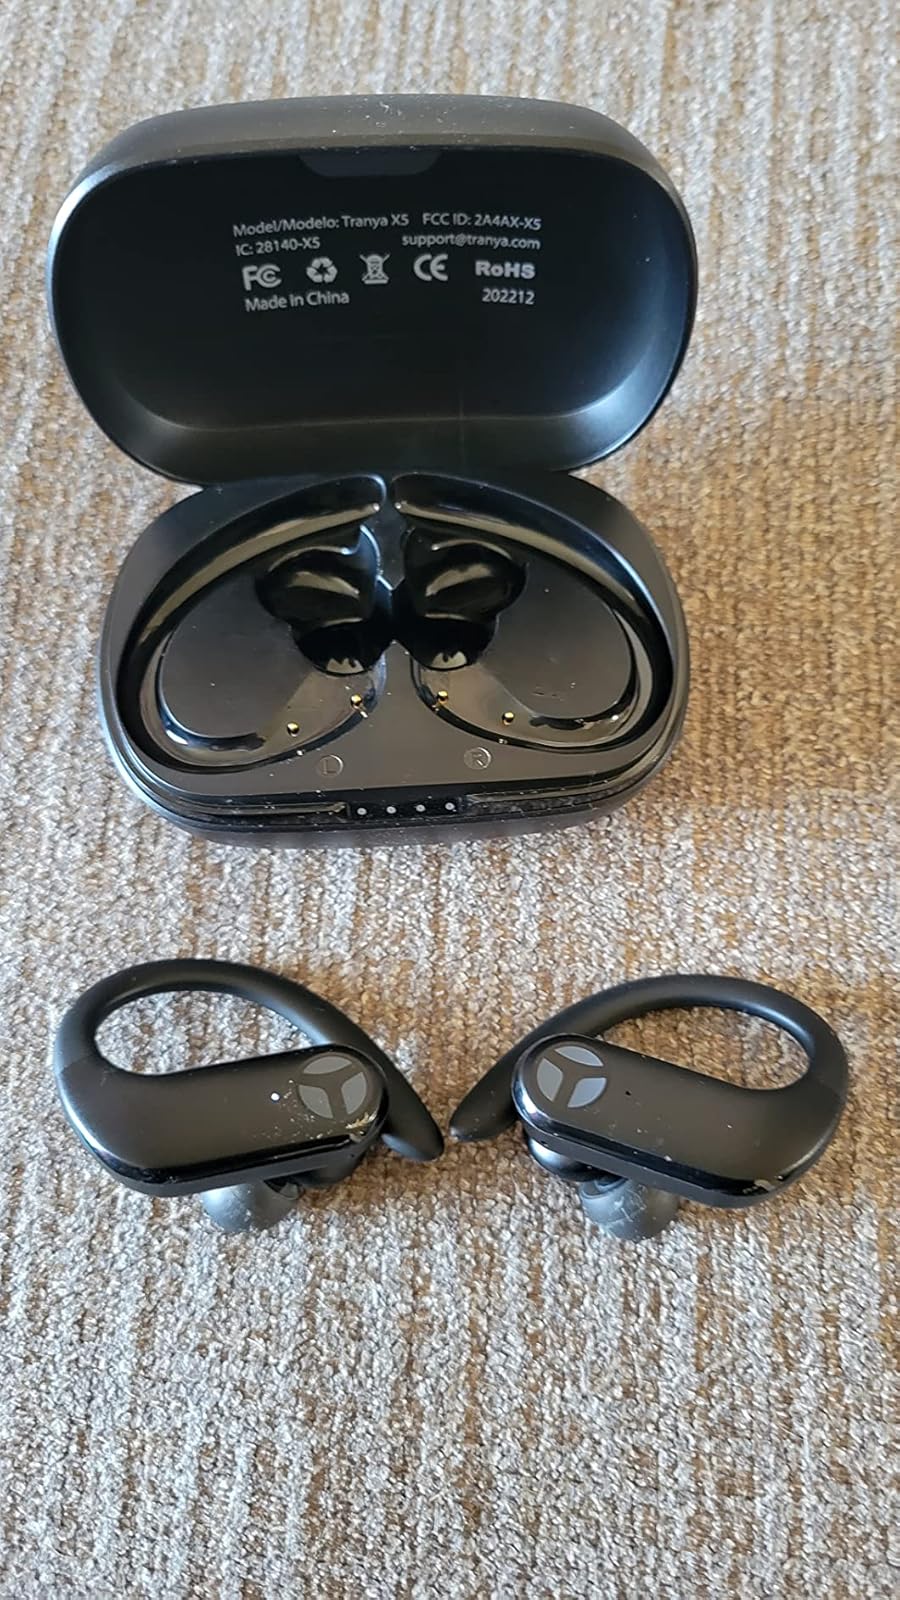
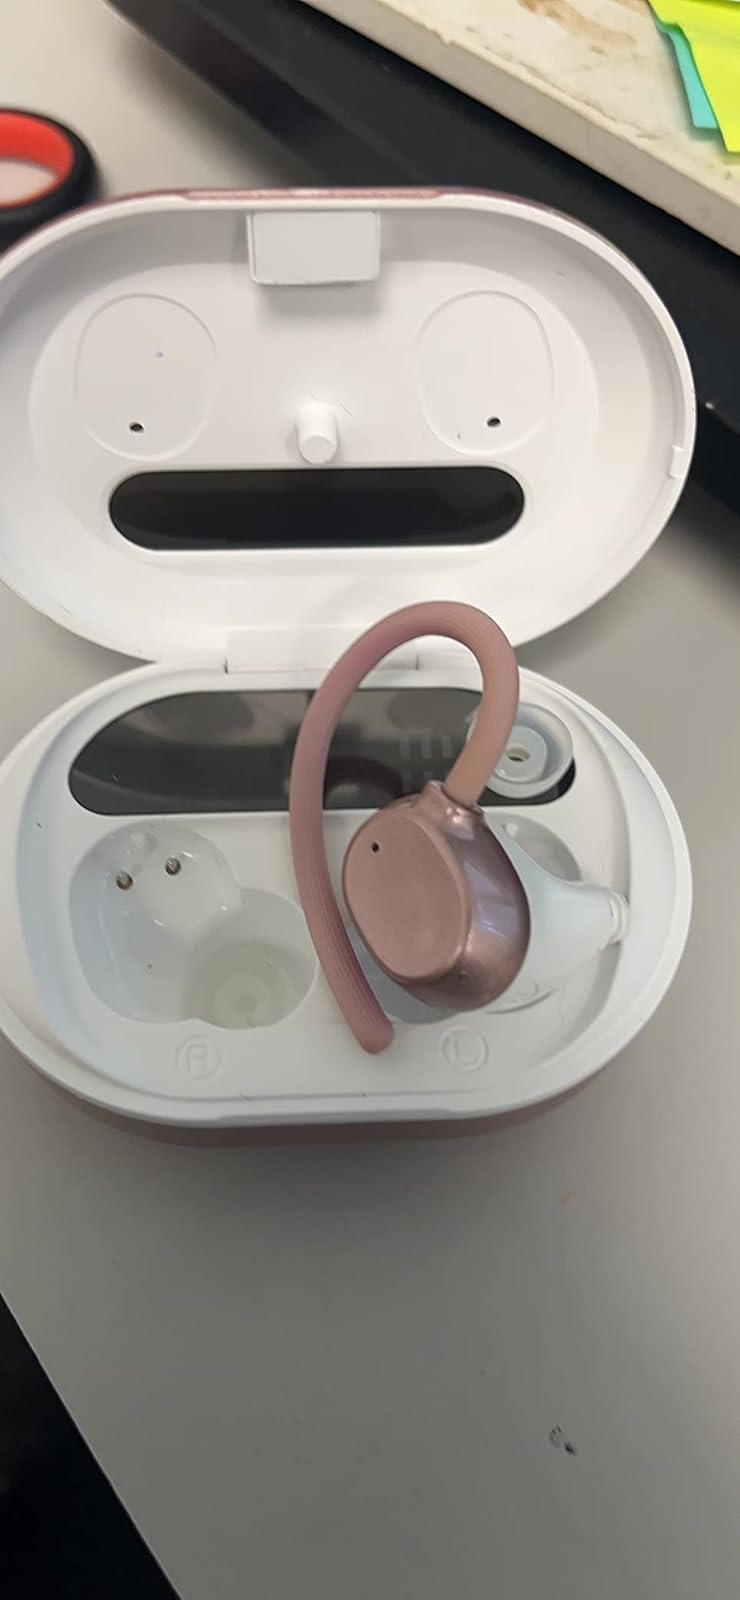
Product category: earbuds
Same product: no